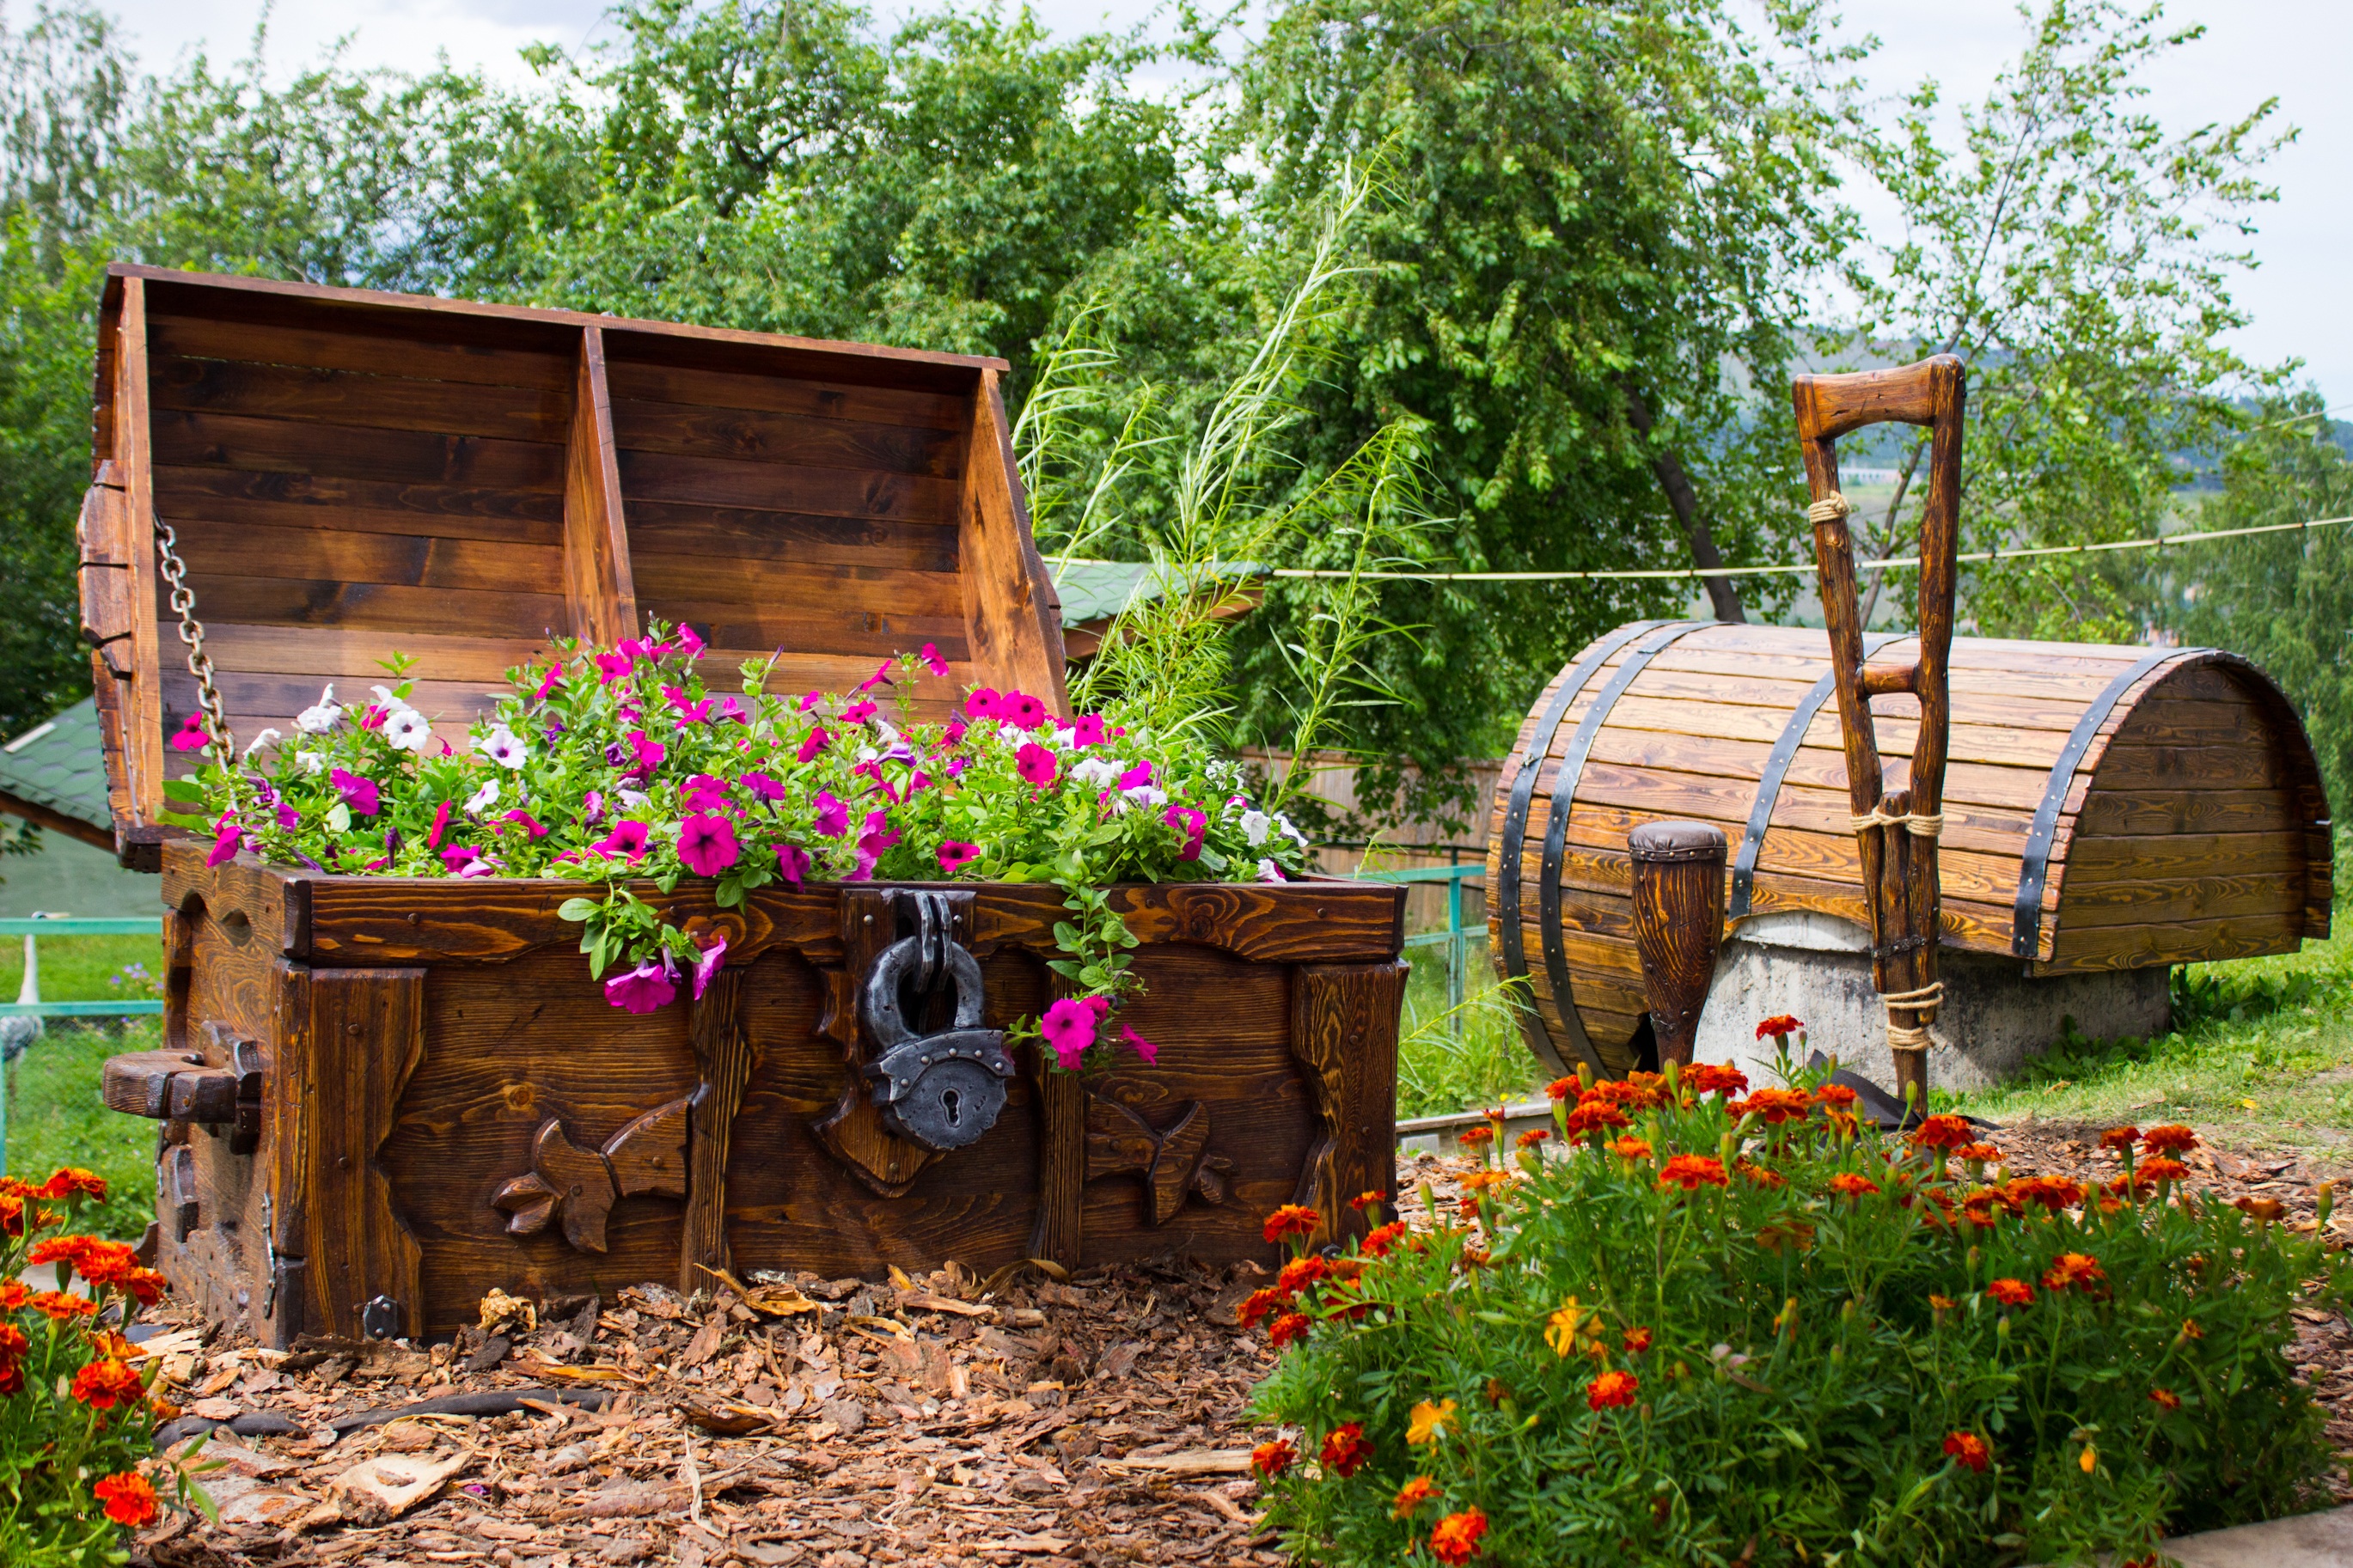
architecture, farm, lawn, flower, shed, cottage, backyard, garden, flowers, design, yard, gardener, rural area, man made object, landscape design, outdoor structure